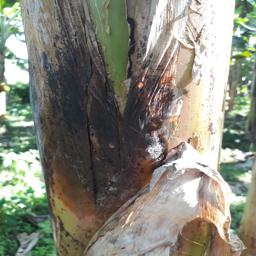
Label: PSEUDOSTEM WEEVIL